Yolanda King

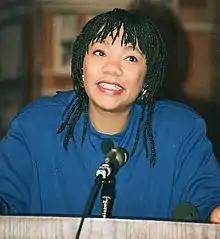
King in 1995

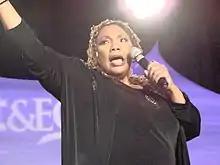
King at the Out & Equal Workplace Summit, 2006

Yolanda Denise King (November 17, 1955 – May 15, 2007) was an American activist and campaigner for African-American rights and first-born child of civil rights leaders Martin Luther King Jr. and Coretta Scott King, who pursued artistic and entertainment endeavors and public speaking. Her childhood experience was greatly influenced by her father's highly public activism.